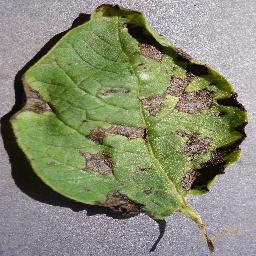
Label: Potato___Early_blight